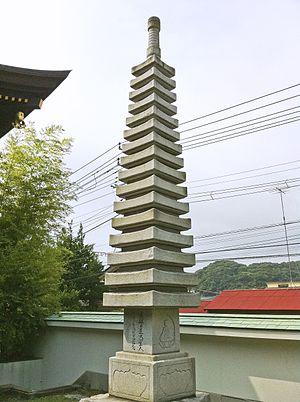
Un tō, parfois aussi appelé buttō ou tōba est la version japonaise de la pagode chinoise, elle-même interprétation du stūpa indien. Les pagodes sont typiquement bouddhistes et représentent une importante composante des complexes de temples bouddhistes japonais. Cependant, comme jusqu'à l'interdiction du mélange des kamis et des Bouddhas en 1868, un sanctuaire shinto était également un temple bouddhiste et réciproquement, il n'est pas rare d'en trouver aussi dans des sanctuaires. Itsukushima-jinja par exemple en possède un.